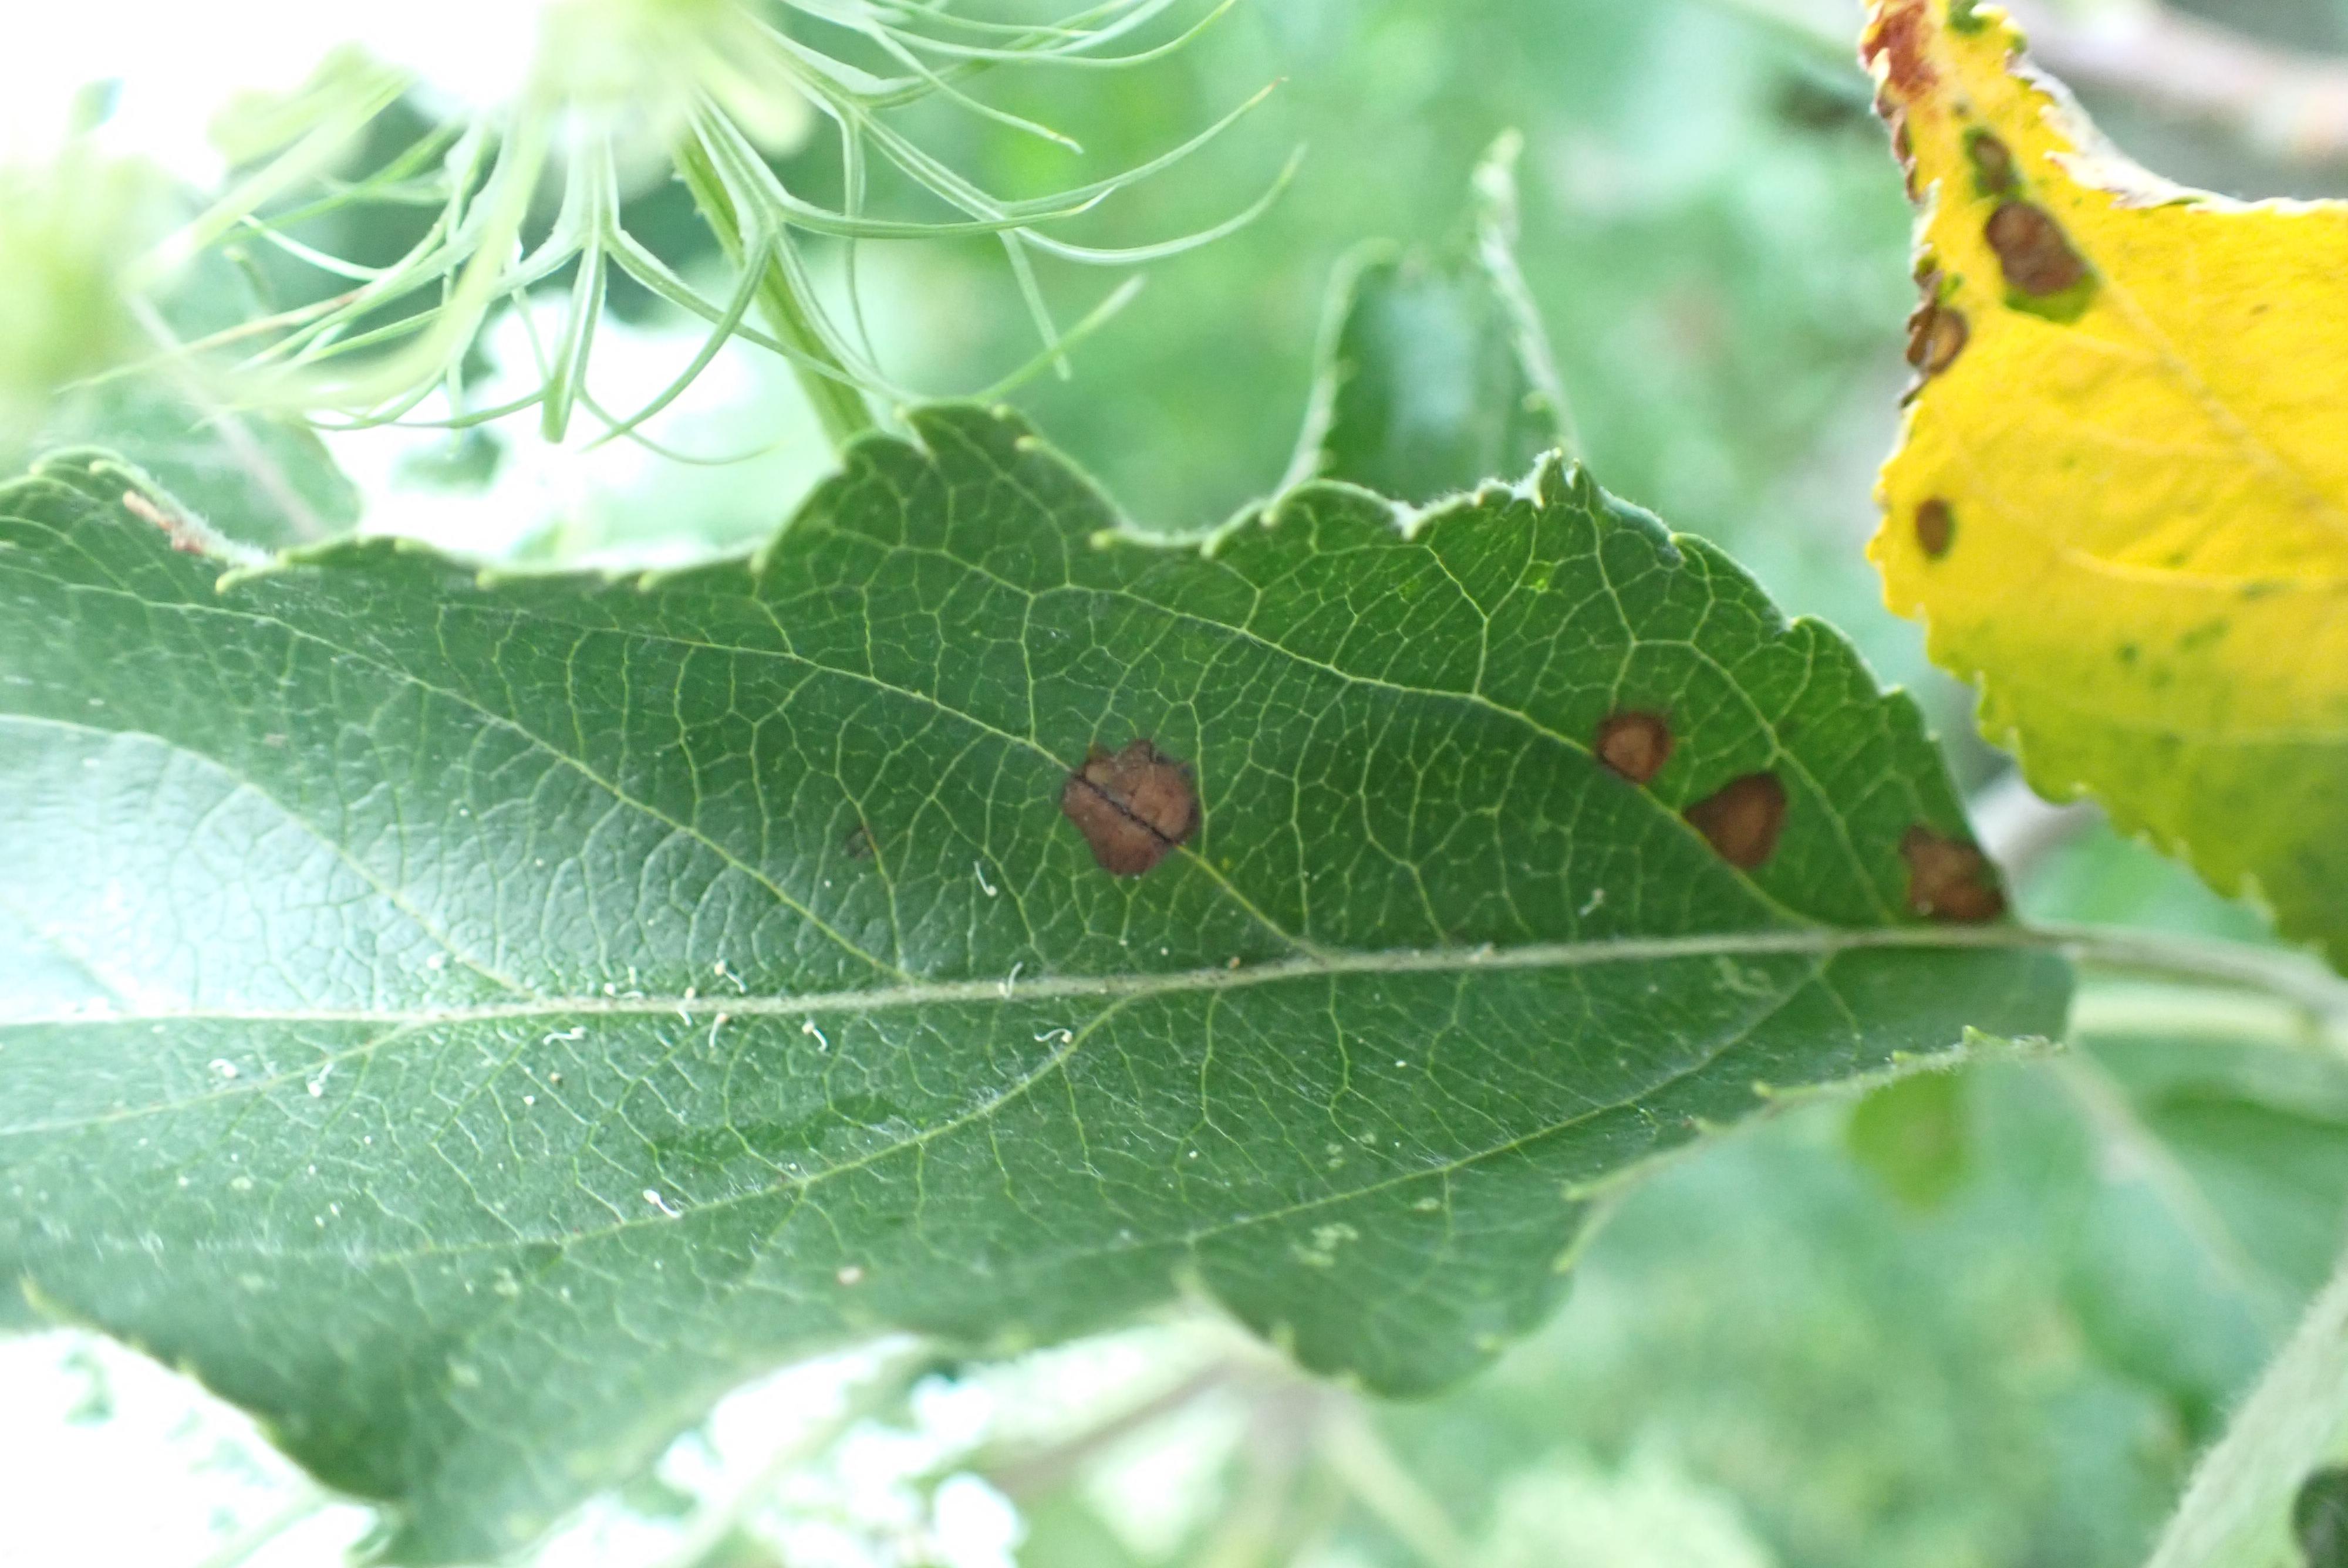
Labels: frog_eye_leaf_spot